Australia at the 2000 Summer Paralympics

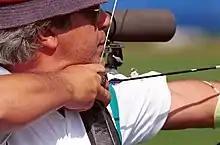
211000 - Archery Tony Marturano shoots - 3b - Sydney 2000 match photo

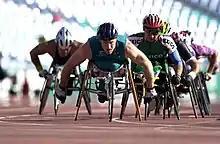
211000 - Athletics wheelchair racing 10km heat John Maclean action 2 - 3b - 2000 Sydney race photo

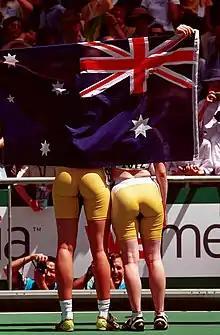
Australian track athletes Katrina Webb (left) and Alison Quinn (right), seen from behind with the Australian flag, celebrate with the crowd over their medal wins in the 100 m T38 at the 2000 Summer Paralympics. Quinn won gold and Webb won silver in this event.

Coaches – Chris Nunn (Head), Di Barnes, Andrew Dawes, Scott Goodman, Brett Jones, Peter Negropontis, Lorraine Feddema, Robyn Hanson, Phil Badman, Rob Gorringe